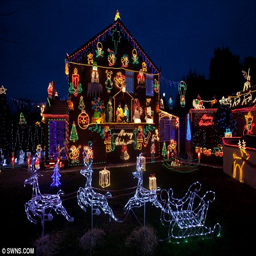
up in lights : the display features a traditional religious stable scene with person and builder , as well as candles , snowmen , and plenty of reindeer